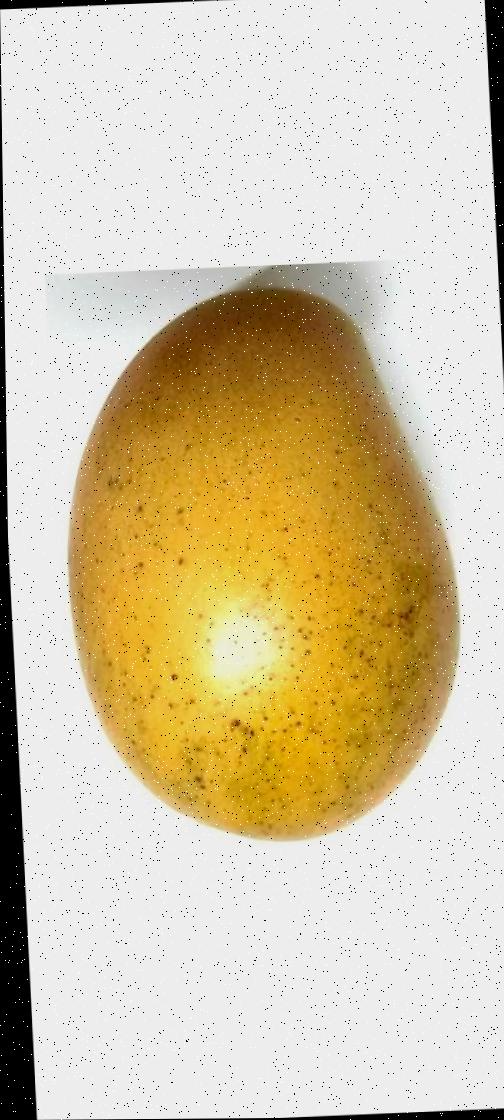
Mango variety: Shada